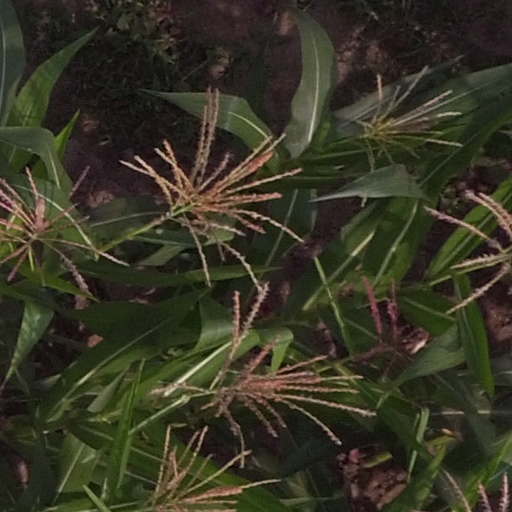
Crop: maize; corn